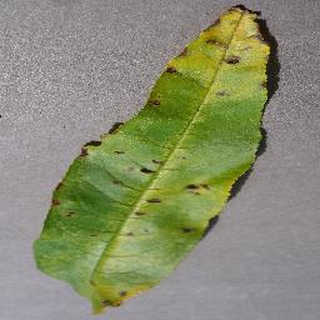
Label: peach_bacterial_spot